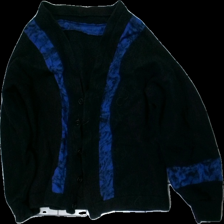
View: front
Type: Cardigan
Category: Ladies
Brand: Missing
Colors: Black, Blue
Material: 100% silk (wool?)
Pattern: Other
Cut: Regular, Cropped
Season: All
Smell: Minor
Price range: 100-150
Recommended usage: Reuse
Comment: vintage